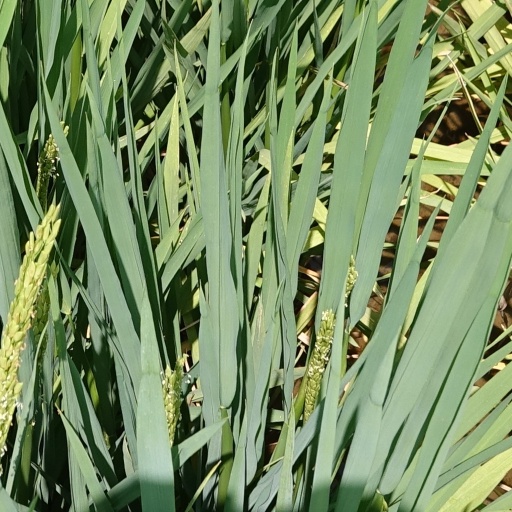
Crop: rice